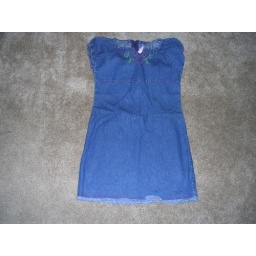
Denim dress w/ pink &amp;amp; green stitching by Princess Collection girls size XL